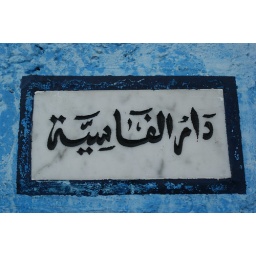
A sign outside a house in Rabat's casbah